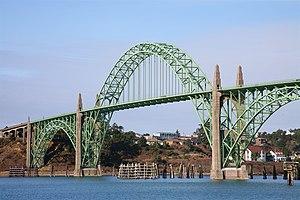
Conde Balcom McCullough, né à Redfield le 30 mai 1887 et mort subitement dans l'Oregon le 5 mai 1946, est un ingénieur civil américain spécialisé dans la construction de ponts.